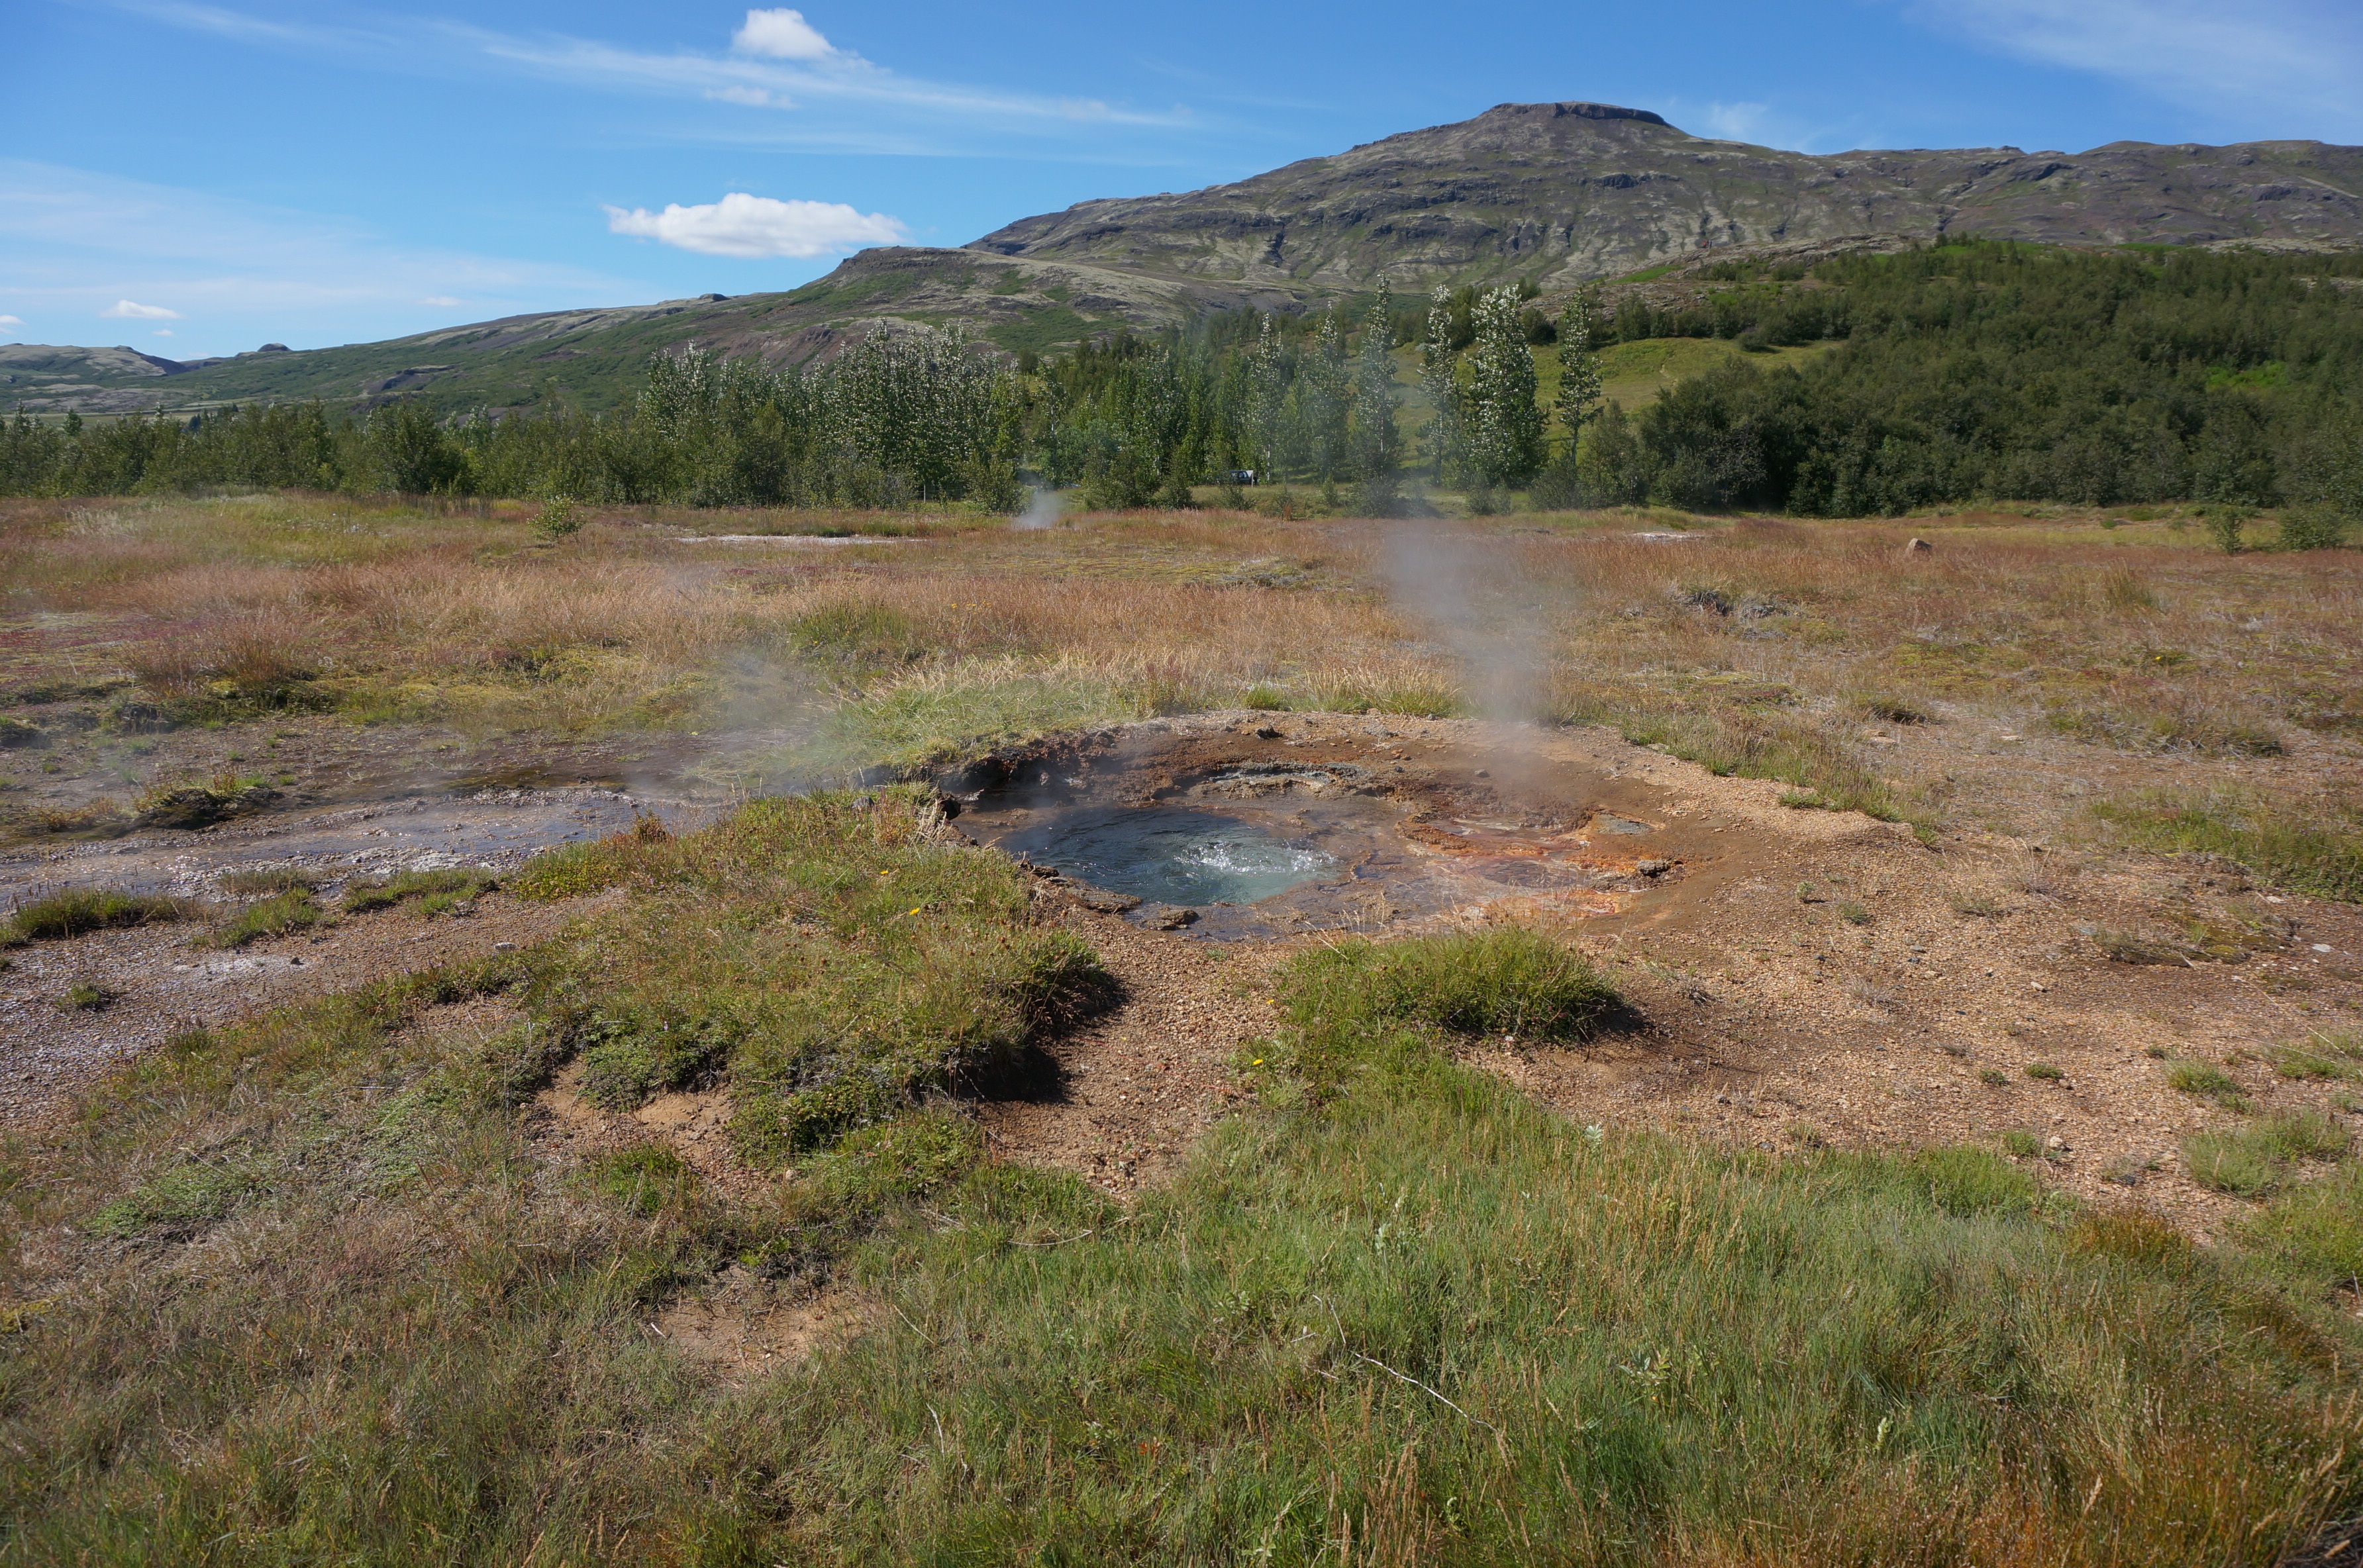
marsh, wilderness, mountain, trail, meadow, prairie, lake, stream, scenery, island, iceland, reservoir, highland, ridge, plain, geology, grassland, badlands, wetland, bog, plateau, geyser, fell, habitat, loch, ecosystem, tundra, steppe, landform, tarn, natural environment, geographical feature